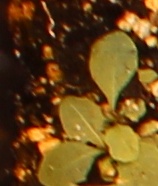
Label: Horseweed